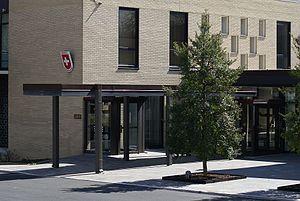
Ambassade de Suisse aux Etats-Unis d’Amérique Italiano: Ambasciata di Svizzera negli Stati Uniti d’America Русский: Посольство Швейцарии в Вашингтоне
La Confédération suisse est représentée dans le monde grâce à ses missions diplomatiques.